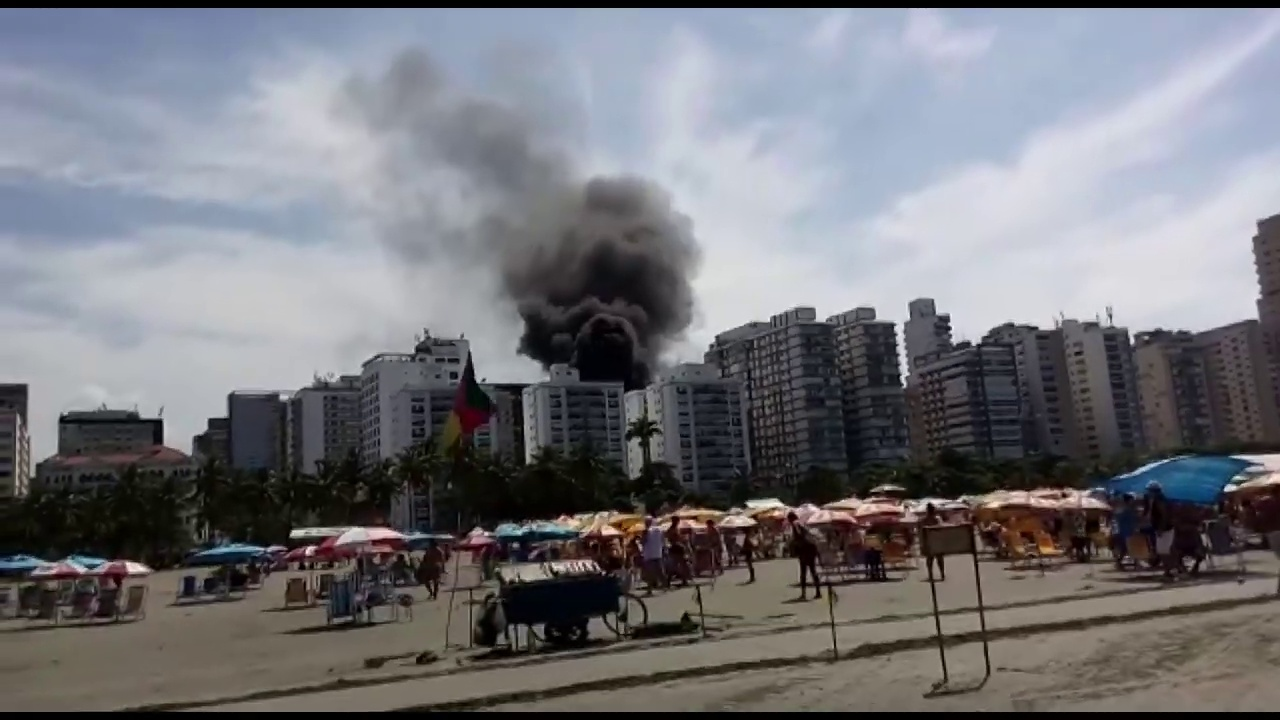
Fire: no
Smoke: yes